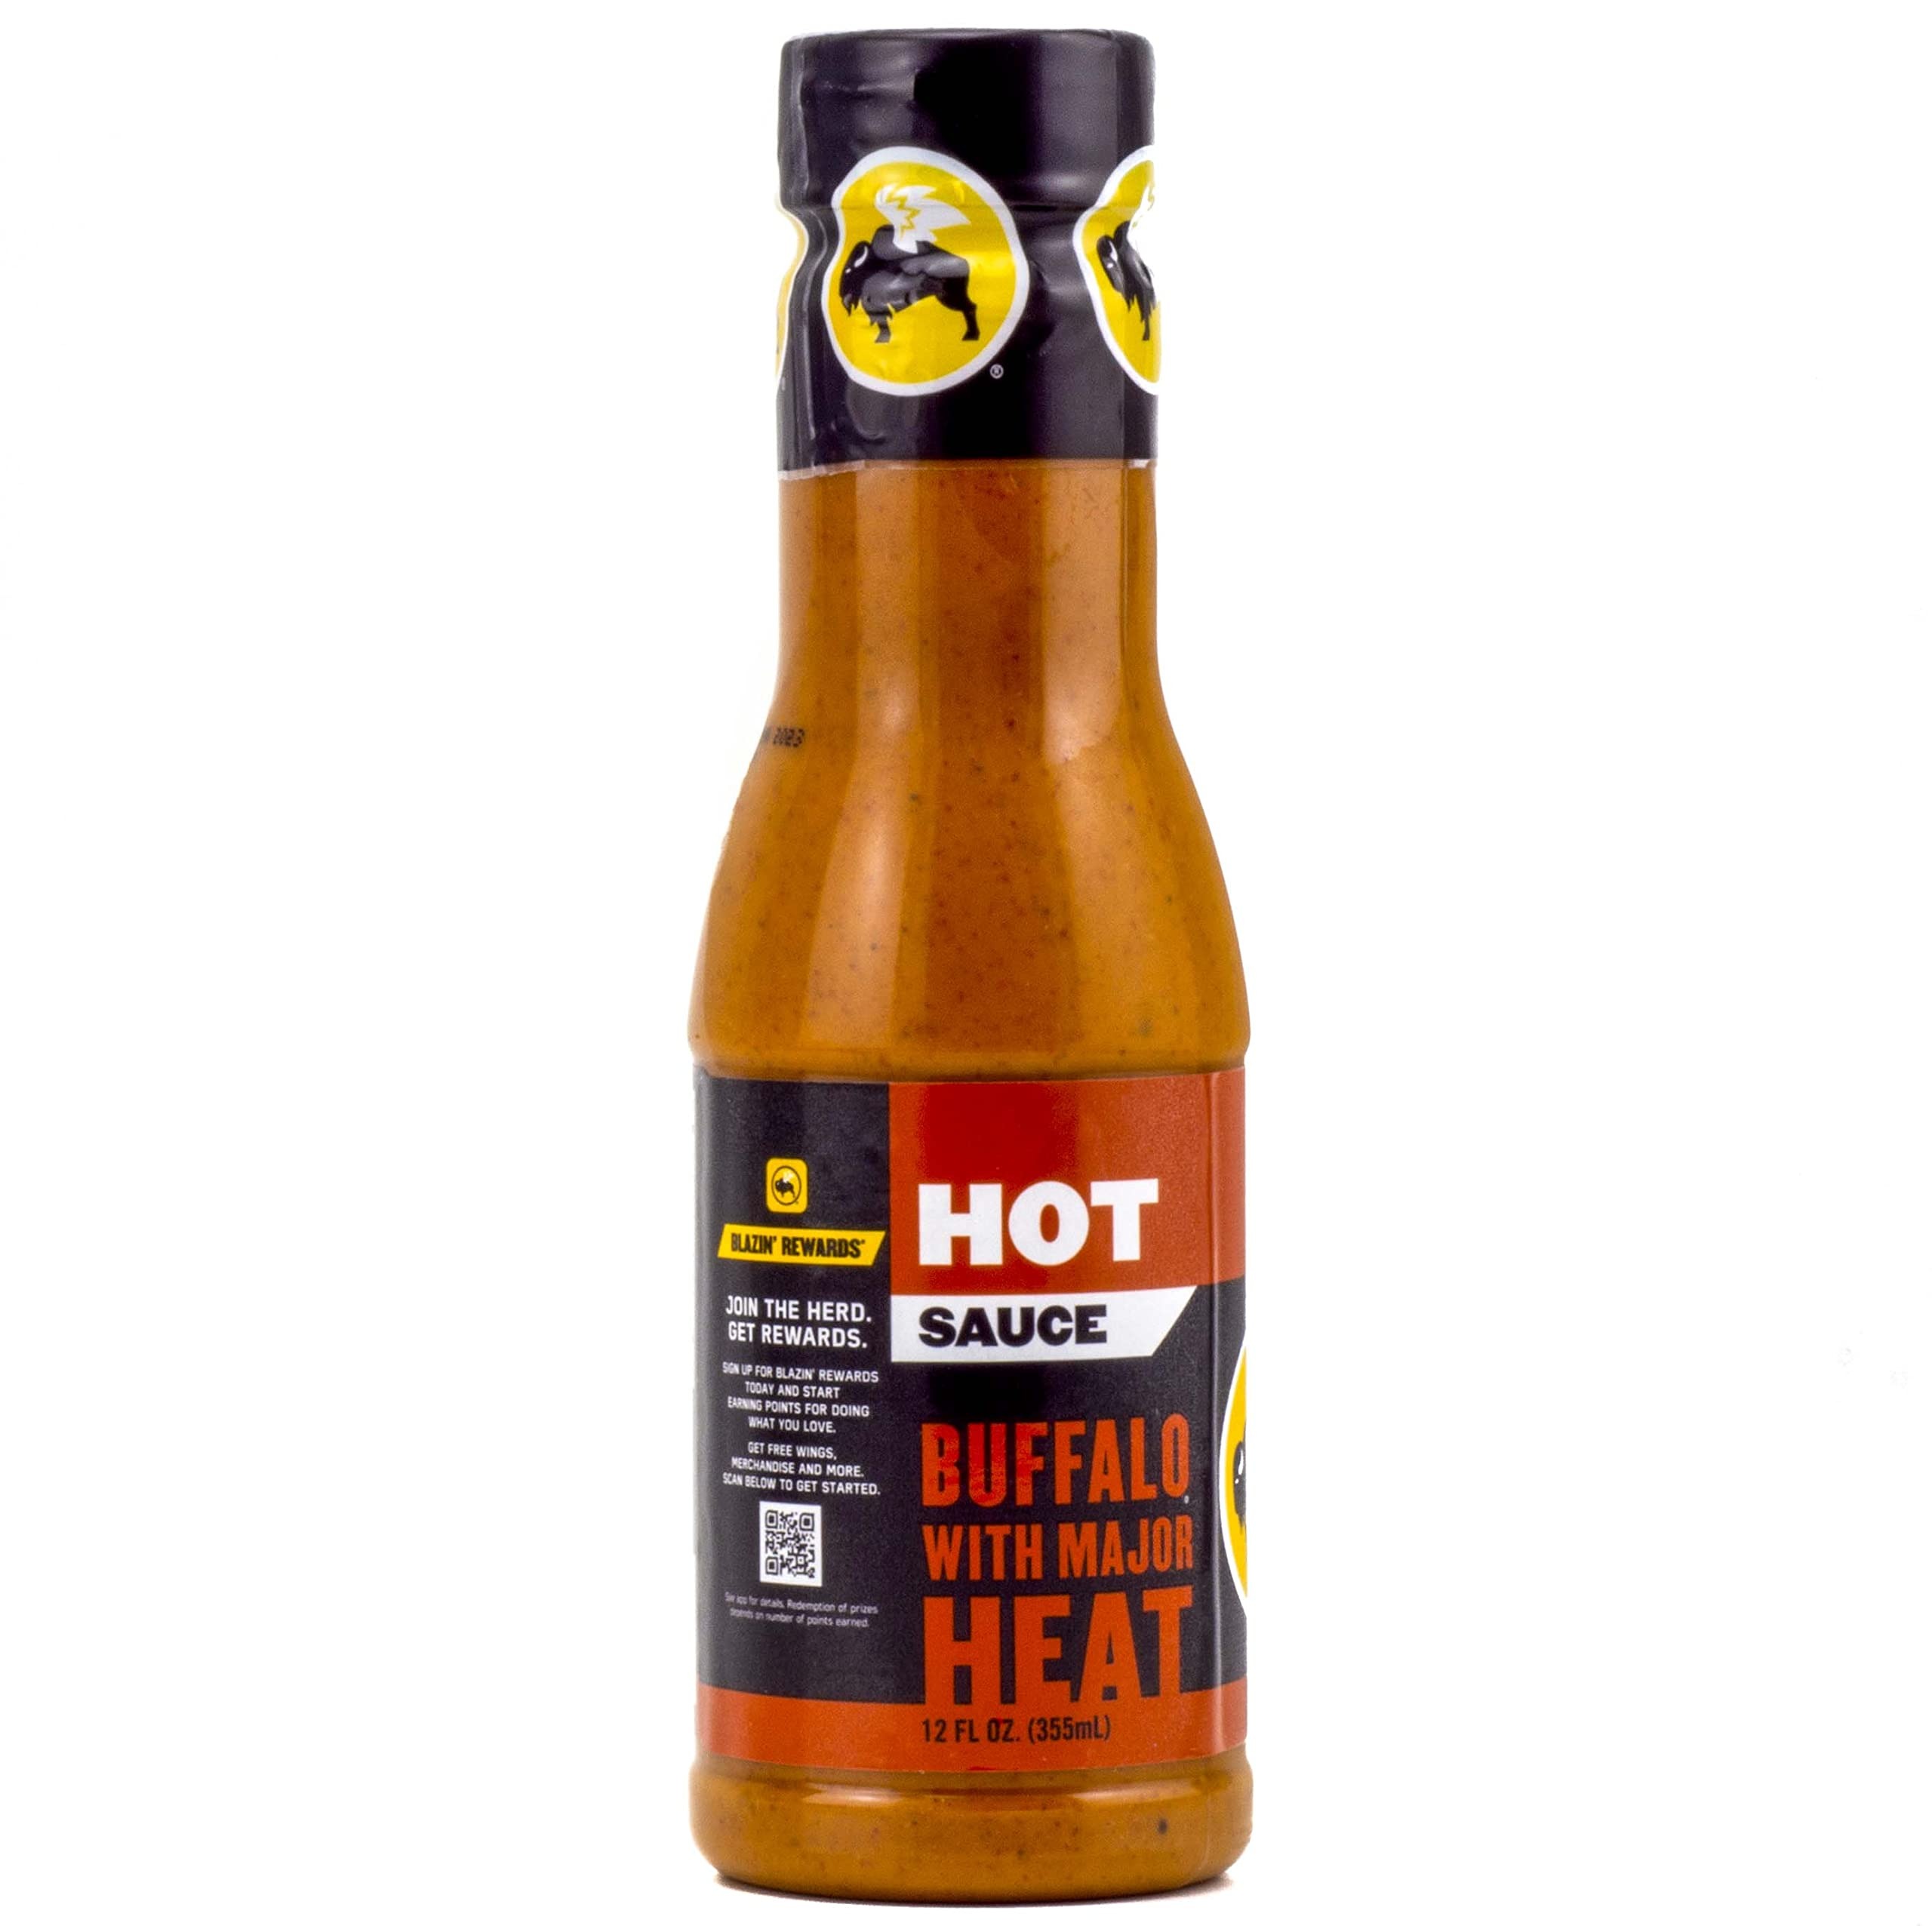
Item Name: Buffalo Wild Wings sauce "Hot" 12 ounce bottle
Bullet Point 1: For best results, add sauce after cooking is done; Shake well before use
Bullet Point 2: Now, we are bringing their famous sauces to your own home; Buffalo Wild Wings Hot Sauce brings the buffalo flavor with major heat
Bullet Point 3: Sauce is great on barbecue, wings, roasted veggies, and more!
Bullet Point 4: Now, we are bringing their famous sauces to your own home; Buffalo Wild Wings Hot Sauce brings the buffalo flavor with major heat
Value: 12.0
Unit: Fl Oz

Price: 29.29